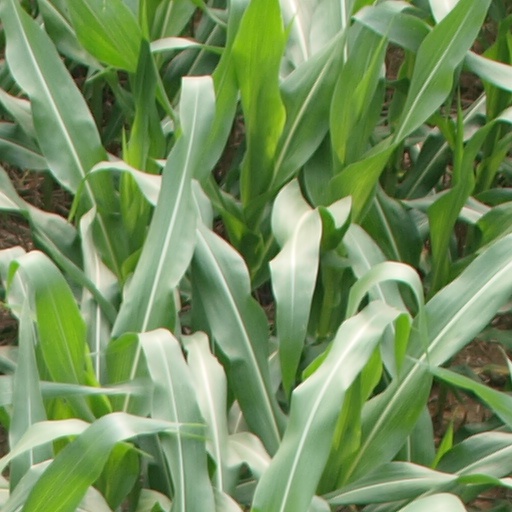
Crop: maize; corn